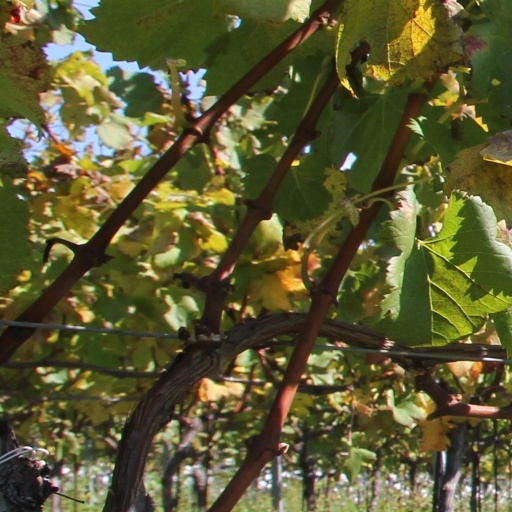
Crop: grape